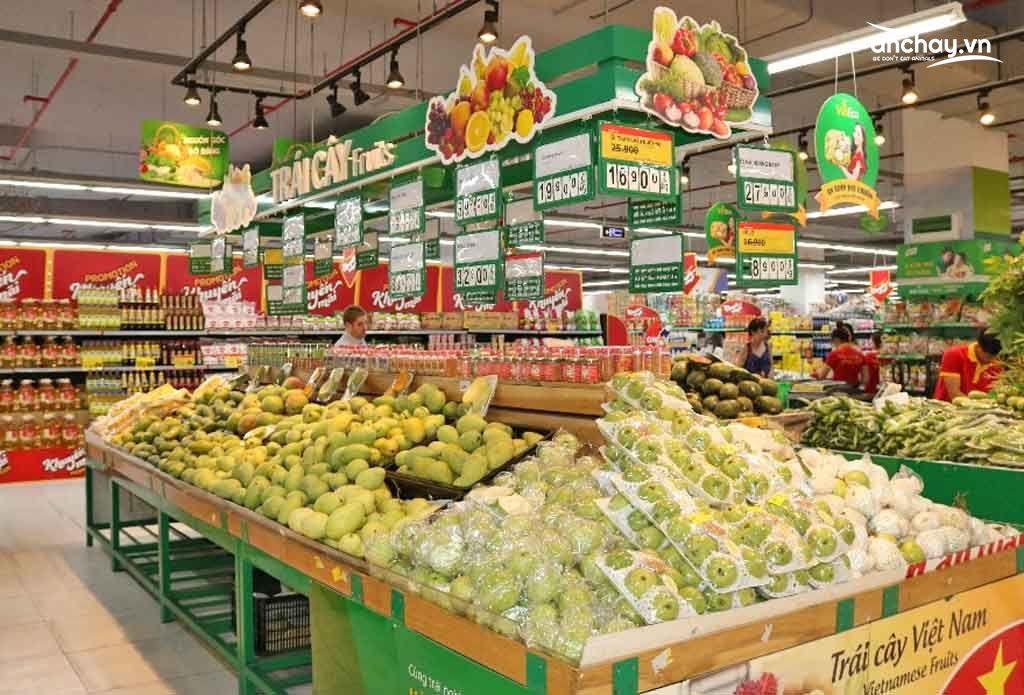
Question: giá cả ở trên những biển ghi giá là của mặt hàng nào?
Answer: mặt hàng trái cây